Al-Rayyan SC

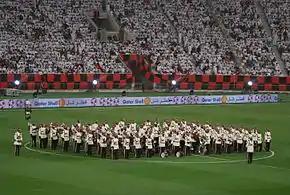
Al Rayyan fans in an Emir Cup final.

Al-Rayyan is one of the most popular clubs in Qatar and is supported throughout the Gulf region, as well as other parts of the world due to their high-profile signings. In 2010, they had the highest attendance in the Qatar Stars League. The fan club won the QFA-sanctioned award of "best fans" in the 2008–09 season, and shared the award with Al Sadd in the 2012–13 season.